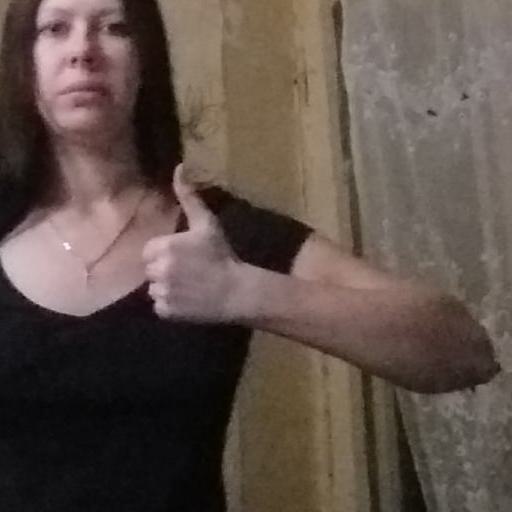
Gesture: like